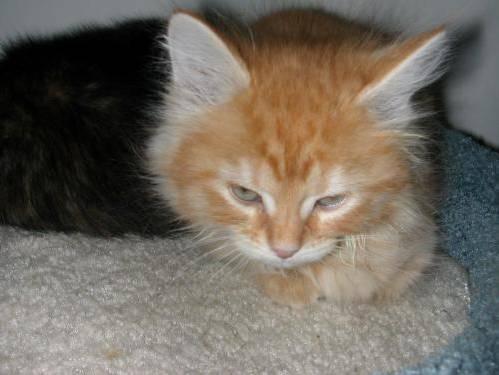
cat